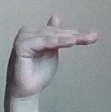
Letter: khaa